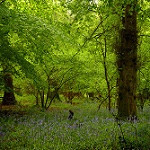
Label: forest